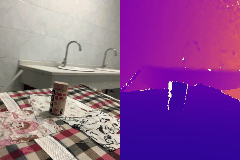
Label: bottle